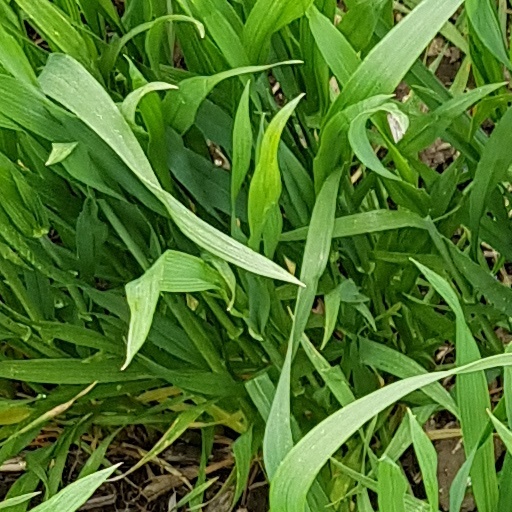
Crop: wheat